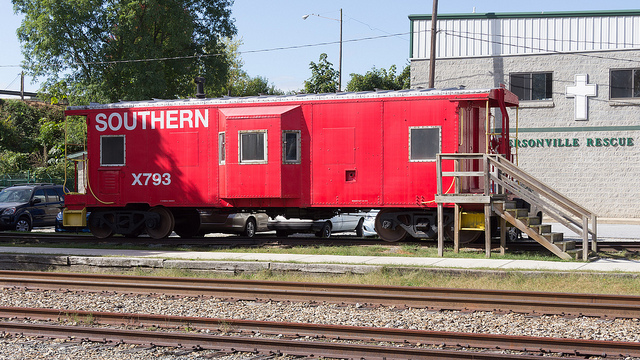
A red train car with a wooden staircase.

A picture of a portable home on the side of train tracks.

A red train car is beside the rails with stairs leading into it.